Glasgow

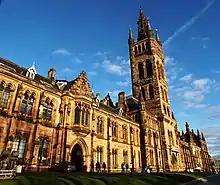
The University of Glasgow is the fourth-oldest university in the English-speaking world and among the world's top 100 universities.

Glasgow's West End grew firstly to and around Blythswood Square and Garnethill, extending then to Woodlands Hill and Great Western Road. It is a district of elegant townhouses and tenements with cafés, tea rooms, bars, boutiques, upmarket hotels, clubs and restaurants in the hinterland of Kelvingrove Park, the University of Glasgow, Glasgow Botanic Gardens and the Scottish Exhibition and Conference Centre, focused especially on the area's main thoroughfares of Argyle Street (Finnieston), Great Western Road and Byres Road. The area is popular with tourists and students. The West End includes residential areas of Hillhead, Dowanhill, Kelvingrove, Kelvinside, Hyndland, Broomhill, Scotstoun, Jordanhill, Kelvindale, Anniesland